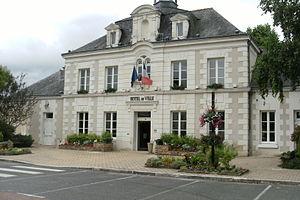
Hôtel de ville de L'Île-Bouchard
L'Île-Bouchard est une commune française située dans le département d'Indre-et-Loire, en région Centre-Val de Loire.